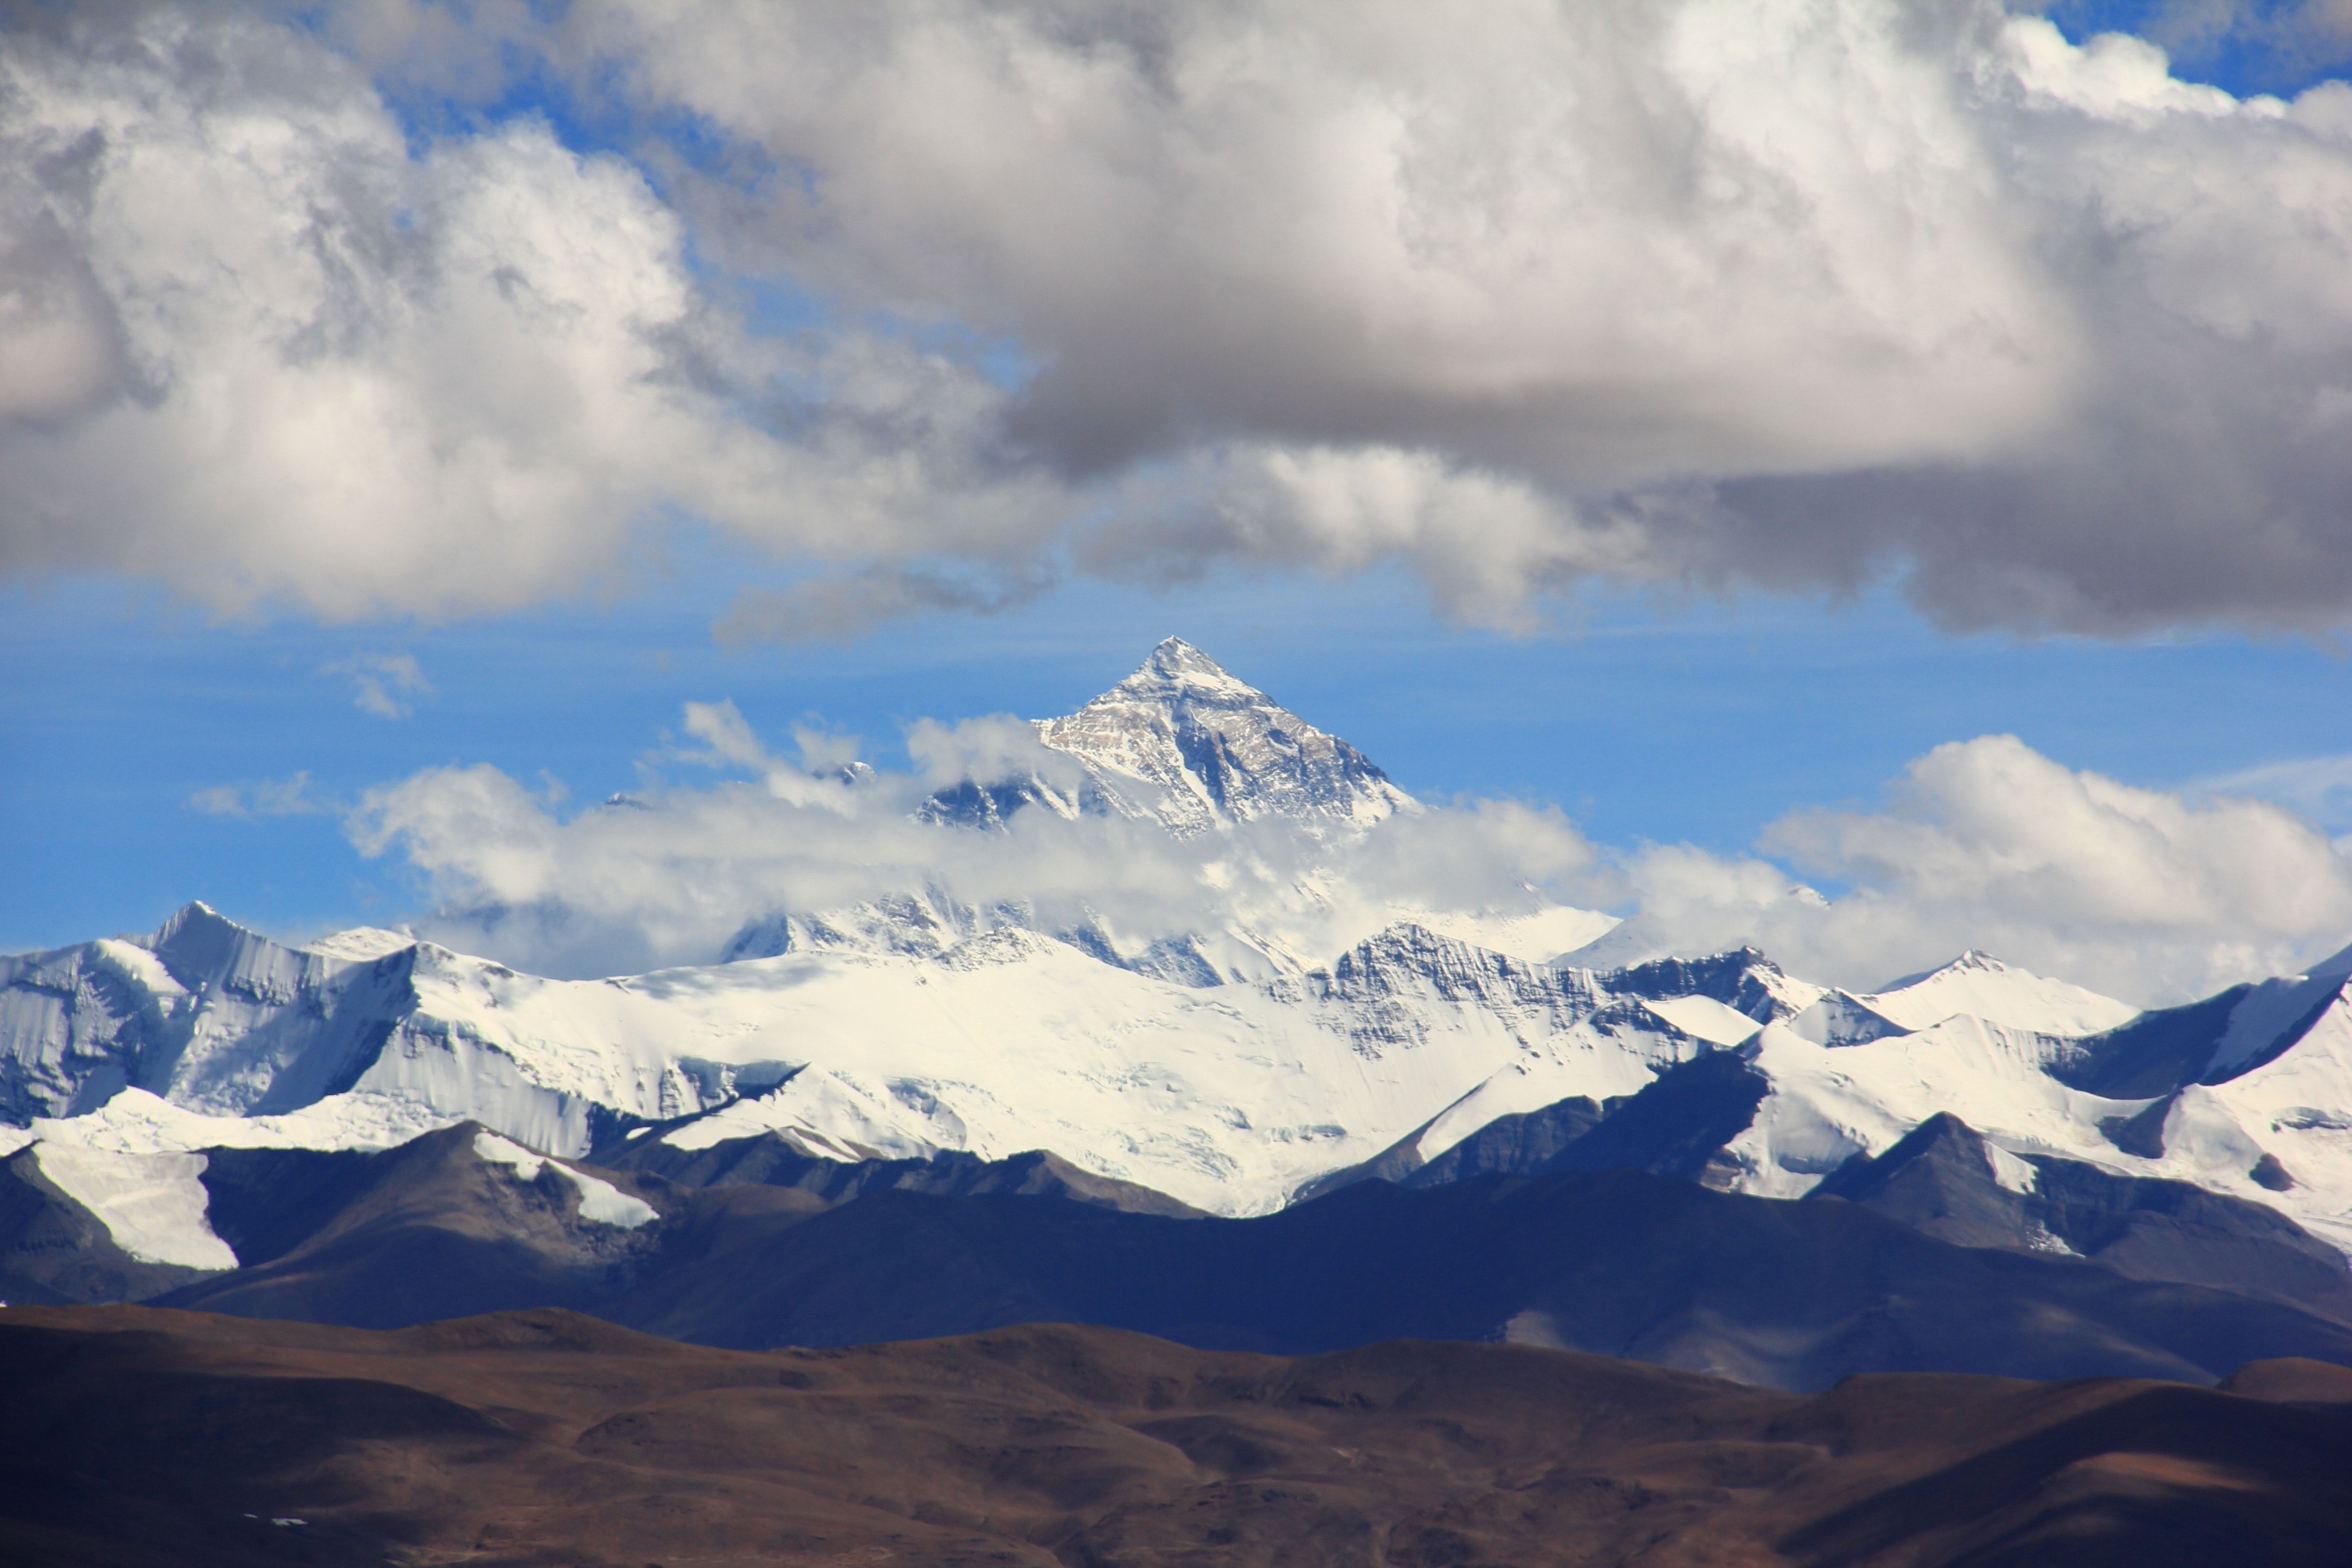
mountainous landforms, mountain, sky, mountain range, cloud, alps, cumulus, natural landscape, ridge, wilderness, massif, highland, glacier, glacial landform, summit, fell, mount scenery, landscape, hill, meteorological phenomenon, ice cap, national park, snow, valley, vacation, world, ar te